Goodall Cup

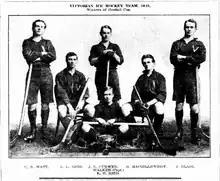
Victoria – Goodall Cup Champions 1913

The date of the first of 3 games in the third Inter-State Series which saw New South Wales win the Goodall Cup and the dominant skill of Canadian born Jim Kendall who arrived in Australia 2 years before. Jim Kendall scored all 5 goals in the first game of the season for New South Wales in a 5–3 win over Victoria. The second match was closely fought but the dominance of Jim Kendall again proved to be too much for the Victorians as he scored 6 of the 7 goals for New South Wales, often sweeping from end to end like the puck was attached to his stick by a magnet. Dunbar Poole scored the 7th goal for New South Wales as they clinched the series with a 7–5 win over Victoria. In this game, Jim Kendall suffered an injury as a hockey stick split his shin bone during play, rendering him unable to compete in the final game of the 3 game championship. Dunbar Poole was unable to stay and had also left, leaving the New South Wales team short 2 players. A decision was made to complete the final game of the series with a composite team of Dark Blue and Light Blue teams made up of the Victoria and New South Wales teams and emergency back up players for the Victorian team. The final score was 6–3 in favour of the Dark Blue team. The newly appointed second president of the VAIHSA, Philip John Rupert Steele Sr, presented the Goodall Cup to the injured New South Wales captain Jim Kendall on the evening after the final game of this series.